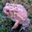
Label: frog